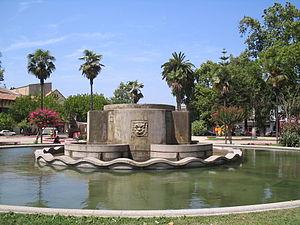
Quillota est une ville et une commune du Chili qui se trouve dans la vallée du Río Aconcagua et est rattachée à la région de Valparaíso. C'est la capitale de Province de Quillota et la plus grande ville de cette vallée, et un important centre agricole